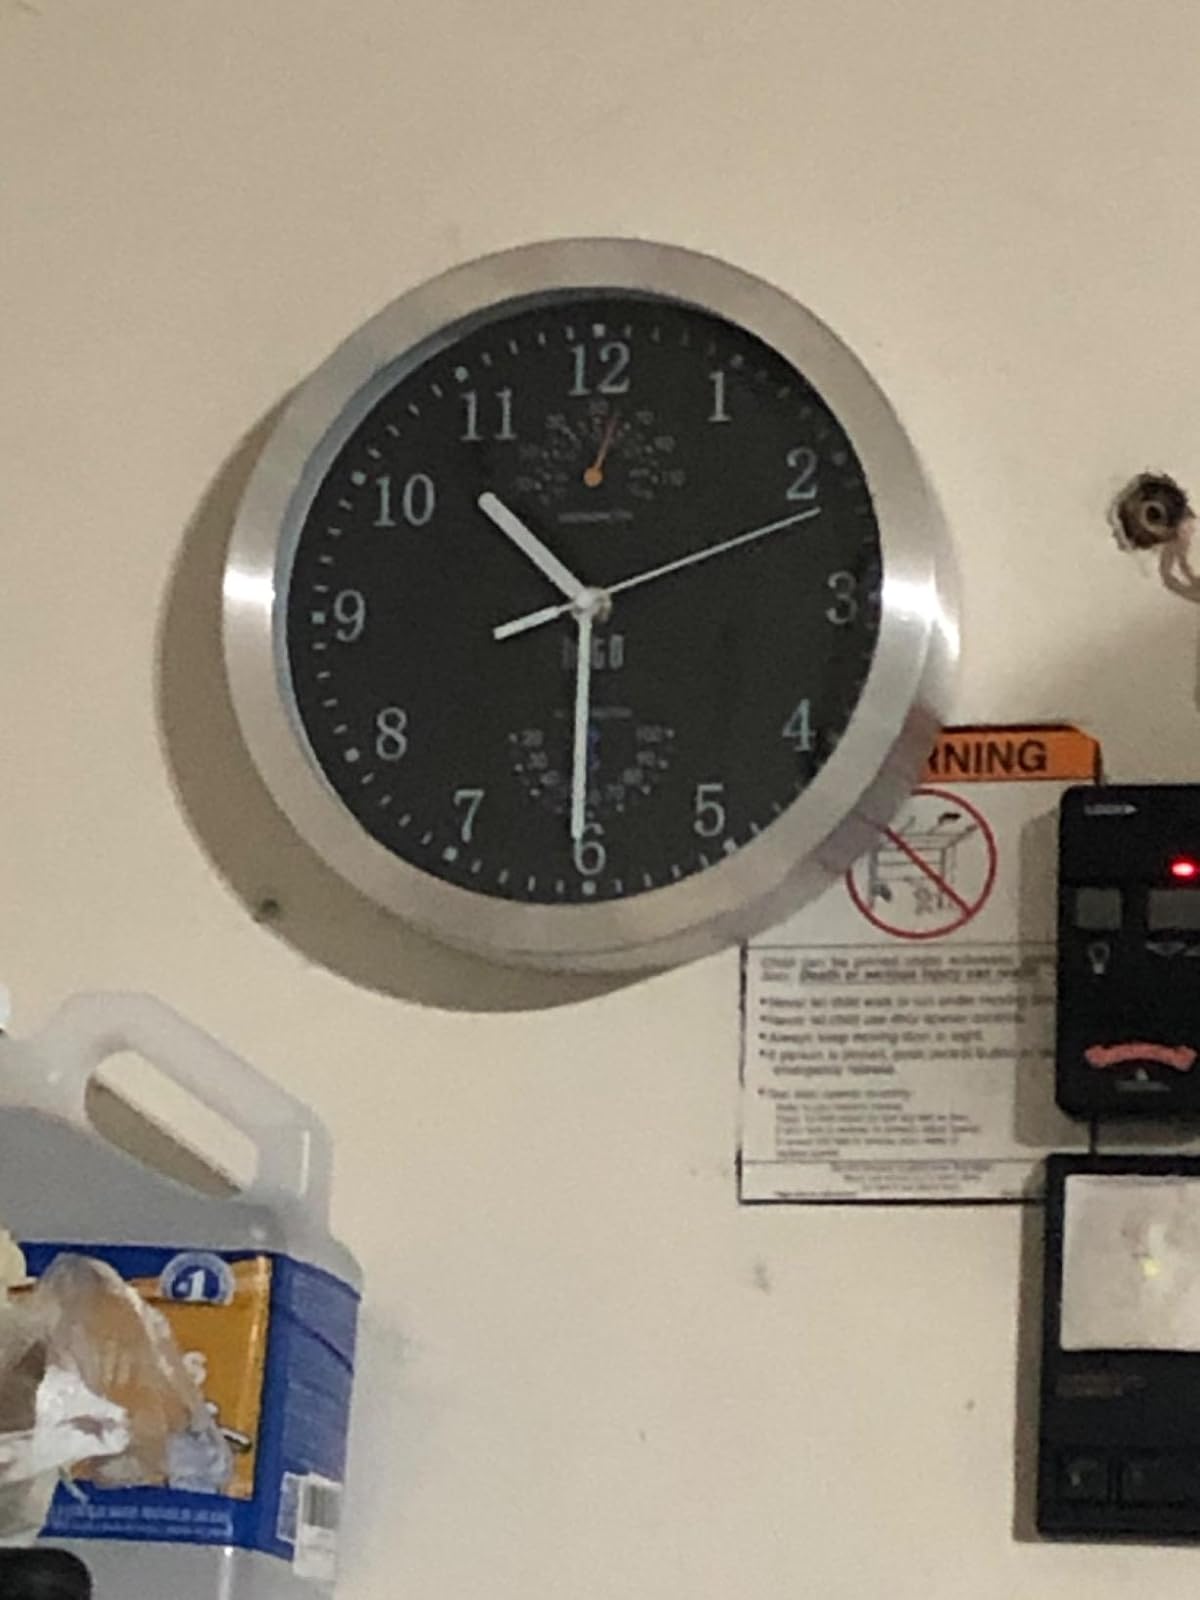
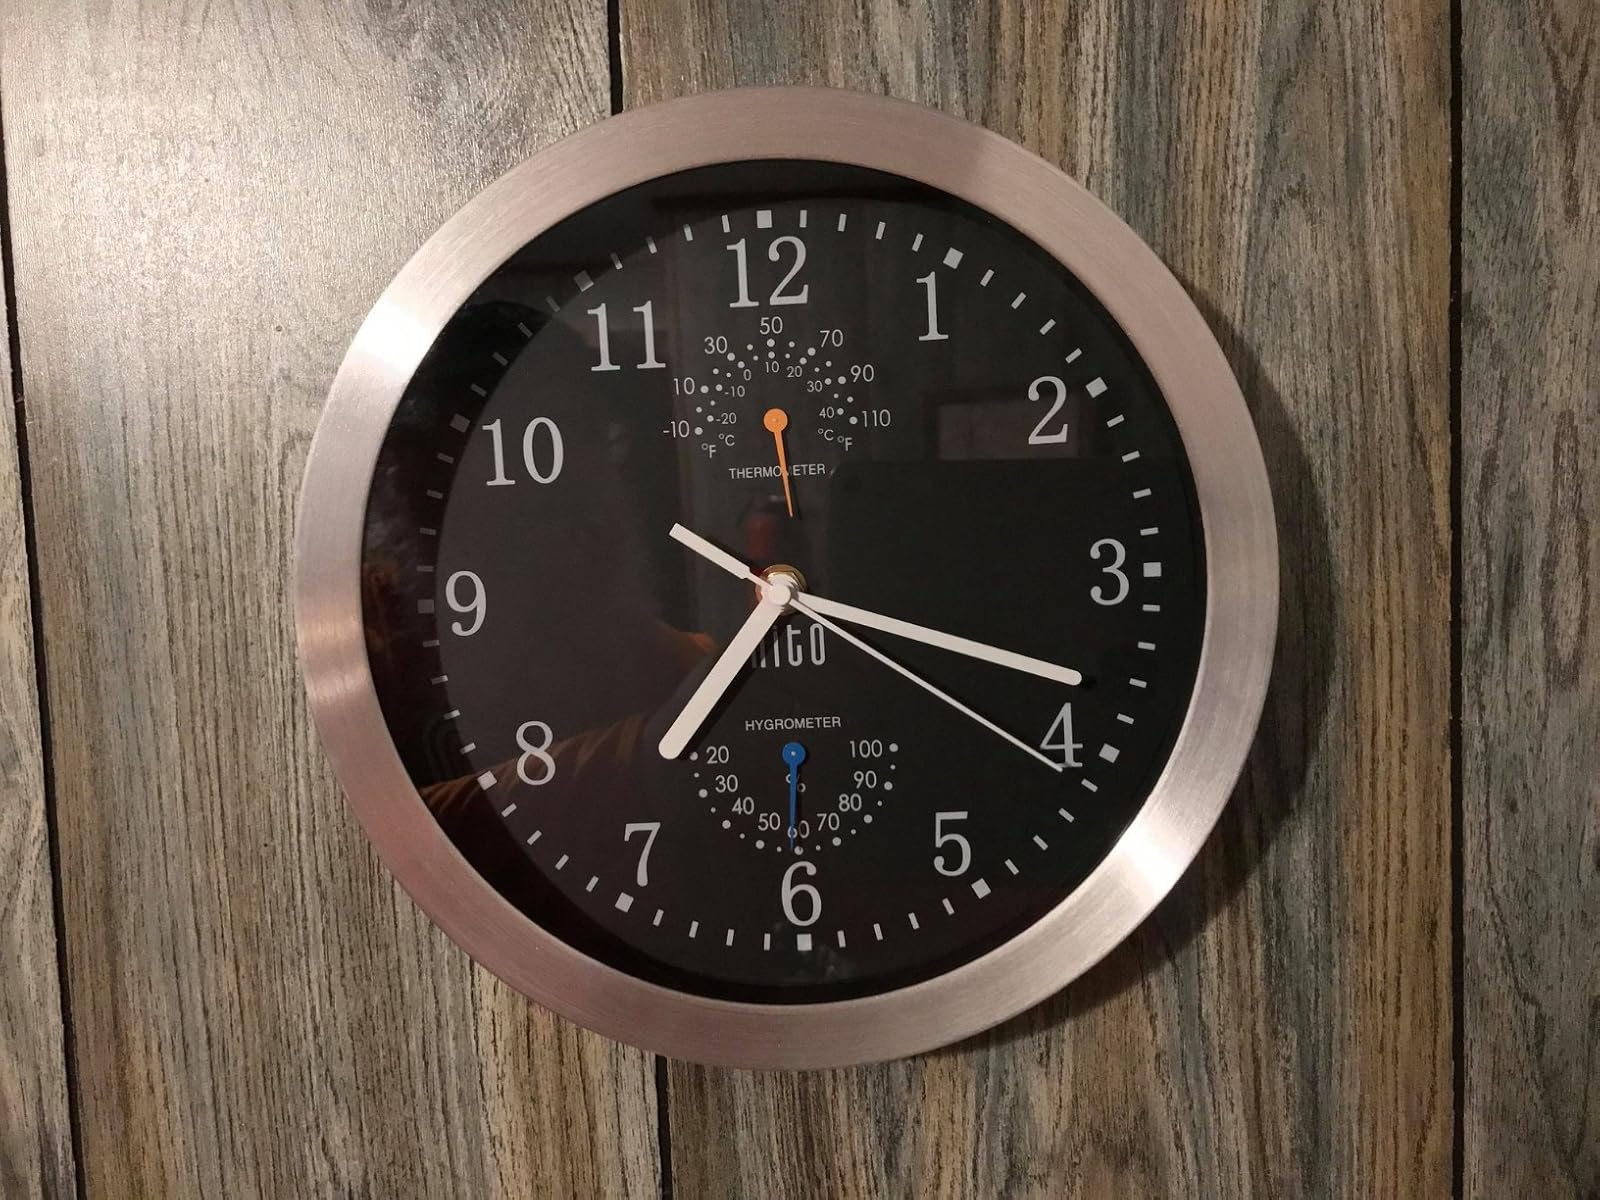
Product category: clock
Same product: yes